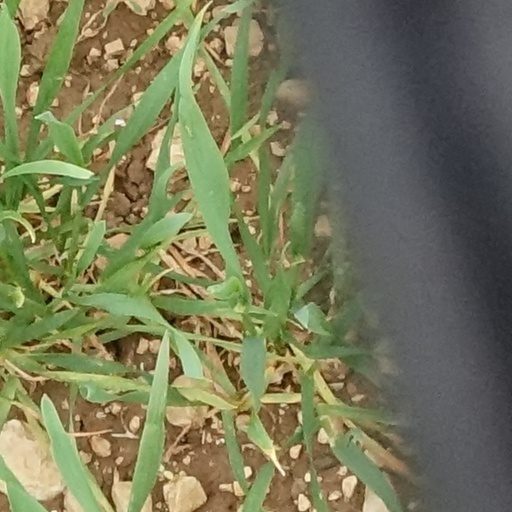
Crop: wheat